Integrated Air and Missile Defense

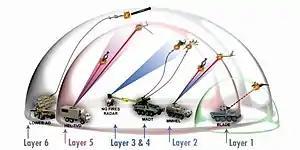
Schematic 6-layer Air Defense dome, one of multiple arrays linked by Integrated Air and Missile Battle Command System (IBCS)

The United States Army "Integrated Air and Missile Defense [IAMD] Battle Command System" (IBCS) is a plug and fight network intended to let any defensive sensor (such as a radar) feed its data to any available weapon system (colloquially, "connect any sensor to any shooter"). The system is designed to shoot down short, medium, and intermediate range ballistic missiles in their terminal phase by intercepting with a hit-to-kill approach.